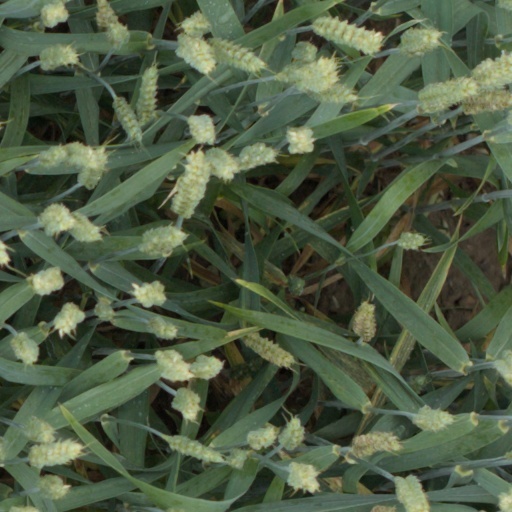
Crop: wheat